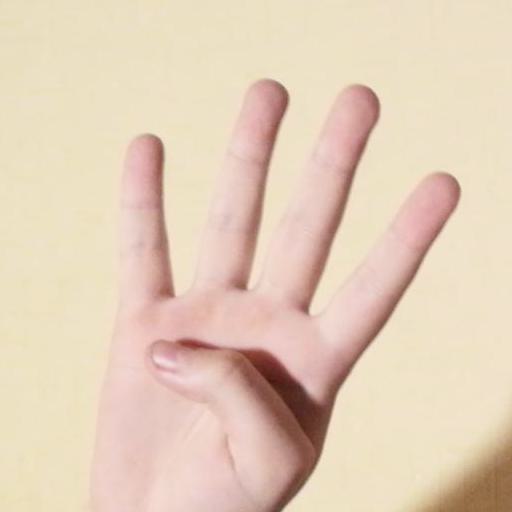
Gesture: four